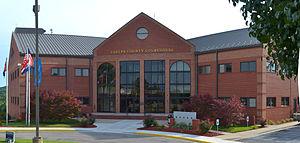
Le comté de Phelps est un comté des États-Unis, situé dans l'État du Missouri.